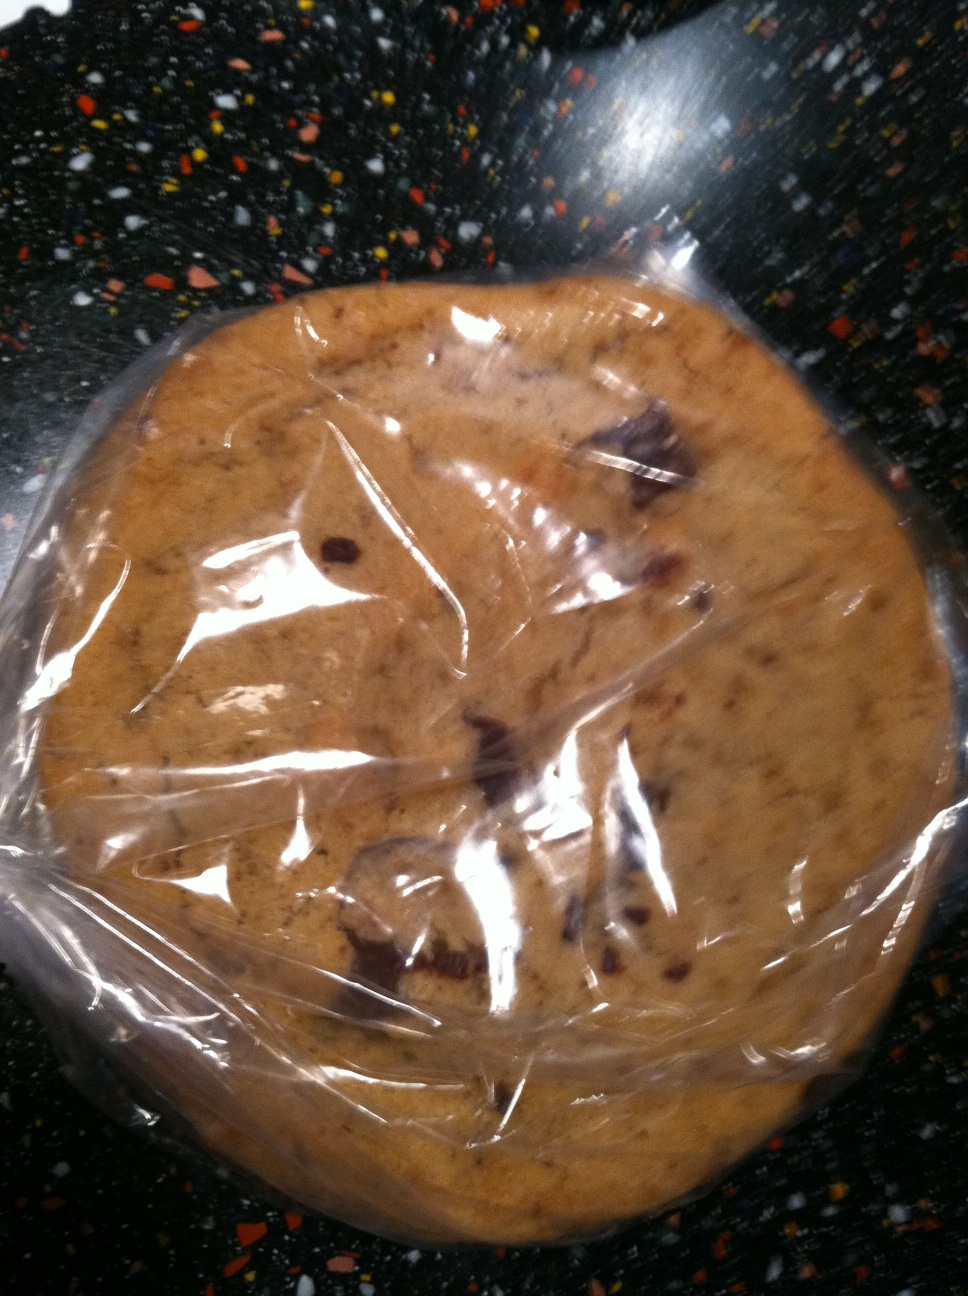Question: What kind of cookie is this?
Answer: chocolate chip